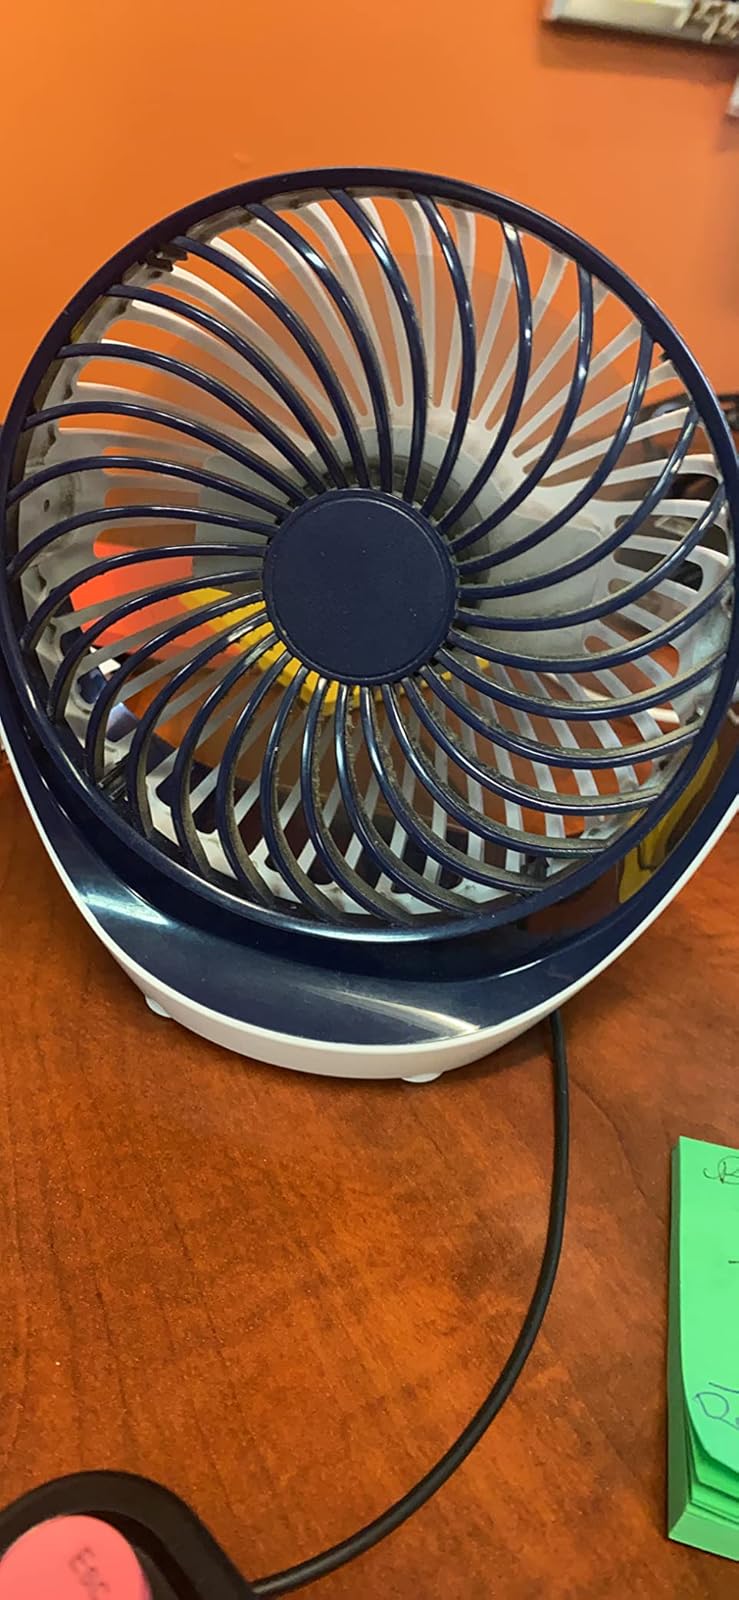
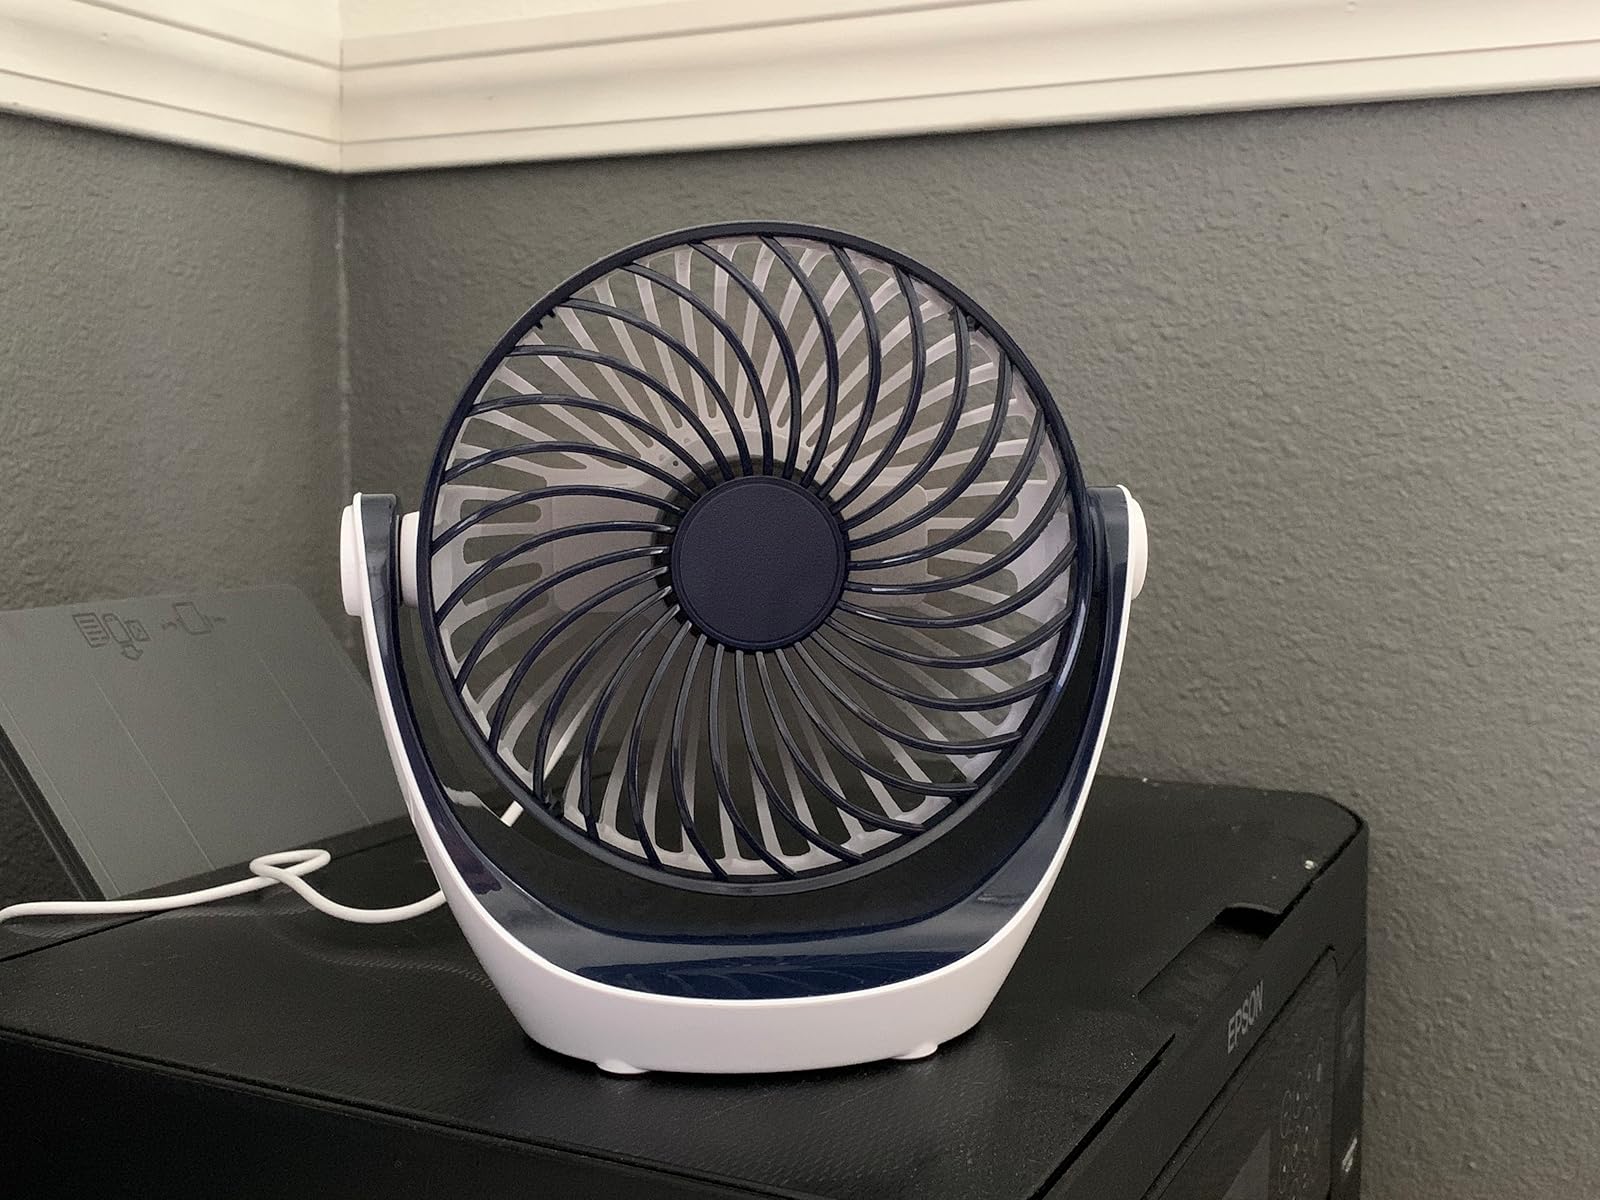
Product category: fan
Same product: yes